The Reluctant Shaman and Other Fantastic Tales

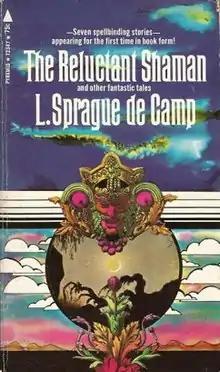
Cover of "The Reluctant Shaman"

The Reluctant Shaman and Other Fantastic Tales is a collection of short stories by American science fiction and fantasy author L. Sprague de Camp, first published in paperback by Pyramid Books in November 1970. An E-book edition was published by Gollancz's SF Gateway imprint on September 29, 2011 as part of a general release of de Camp's works in electronic form. The pieces were originally published between 1939 and 1958 in the magazines "Thrilling Wonder Stories", "Unknown", and "Fantastic Universe". The collection has also been translated into French and German.